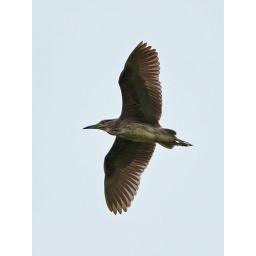
Sekinchan. Immature bird from a colony found roosting in the back-yard mango trees of rice farmers.